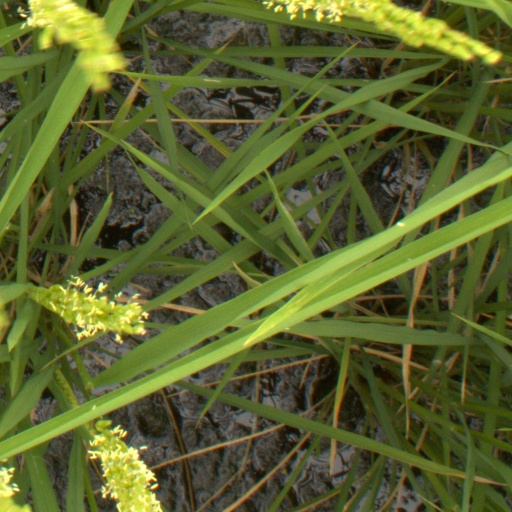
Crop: rice